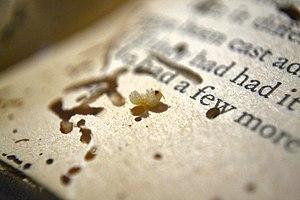
Les parasites du livre aussi nommés vers du livre ou poux du livre, désignent tout insecte dont la forme larvaire ou adulte endommage des livres en rongeant la reliure ou en perçant les pages par des petits trous. On y inclut également certains champignons, rats et souris.